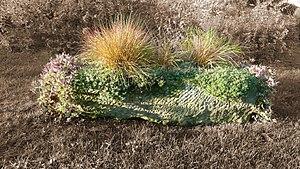
Le sarcophage Wisigoth retrouvé à Saint Cricq dans sa nouvelle fonction.
Saint-Cricq-Villeneuve est une commune du Sud-Ouest de la France, située dans le département des Landes.